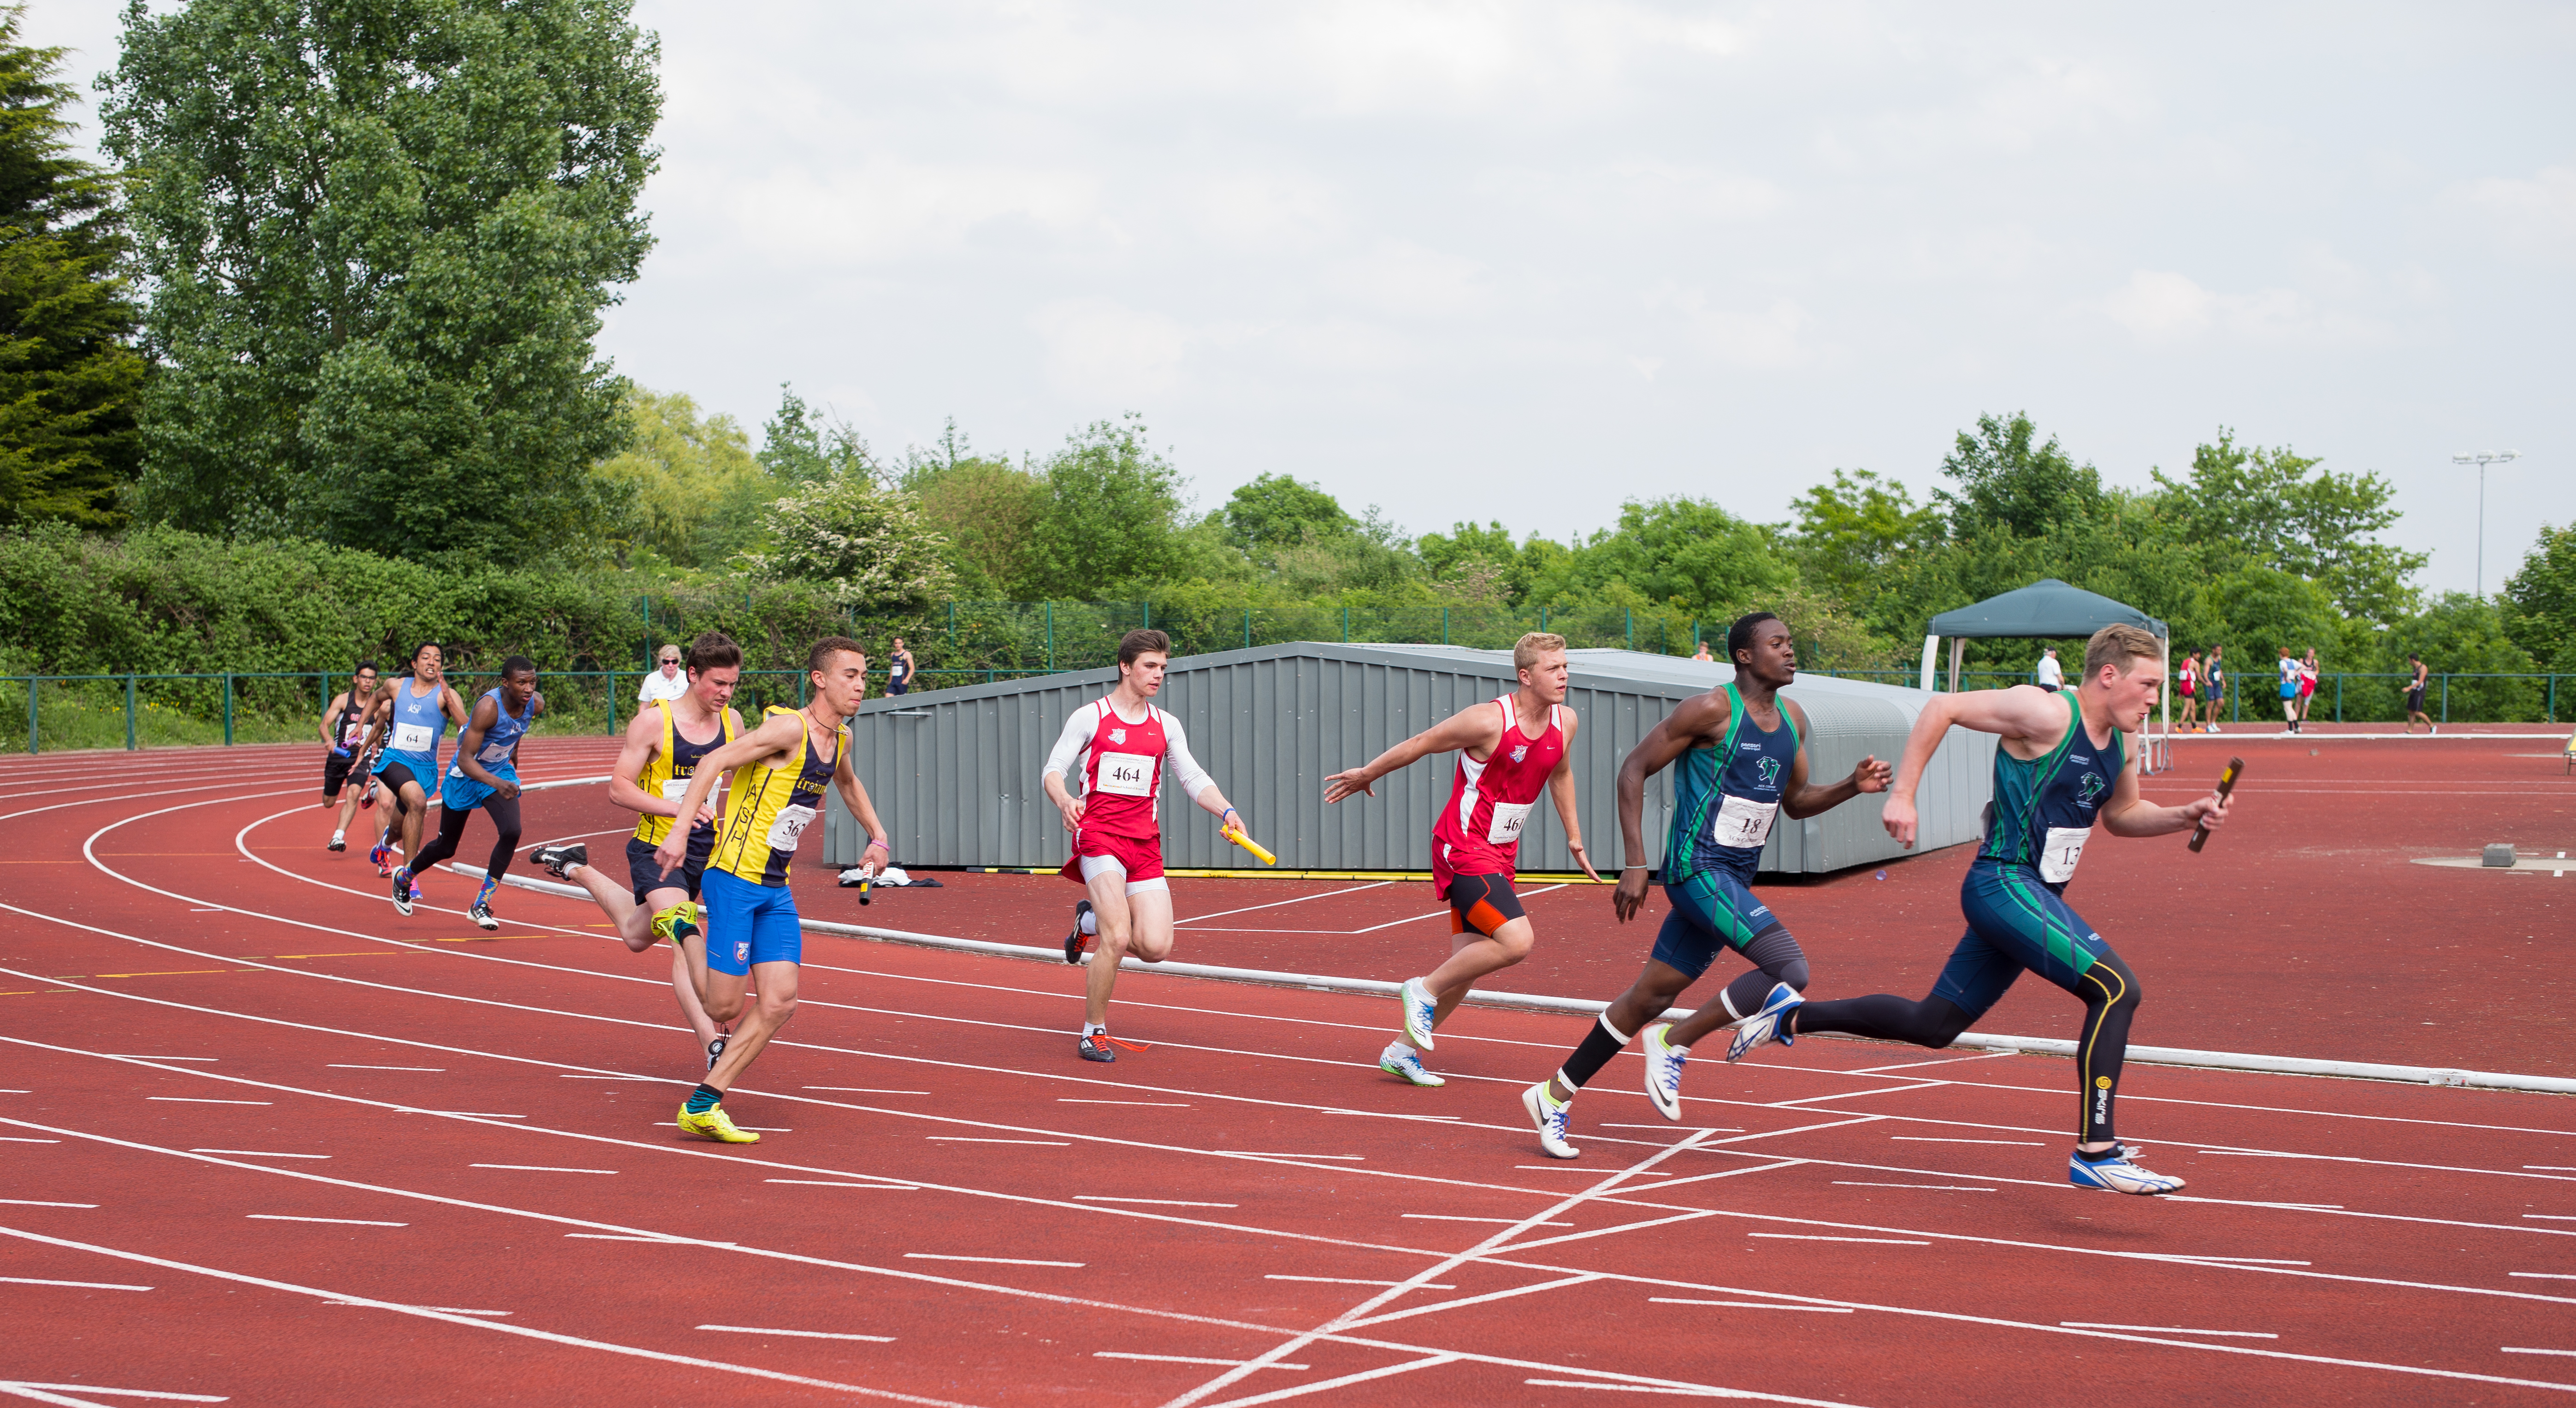
outdoor, track, field, running, europe, high, runner, ash, england, 2016, race, competition, london, hague, international, girls, m, american, team, sports, boys, racing, 50, school, championship, junior, leica, 240, summilux, varsity, athlete, athletics, athletes, meet, isst, hillingdon, sprint, physical exercise, human action, track and field athletics, middle distance running, 800 metres, 4 100 metres relay